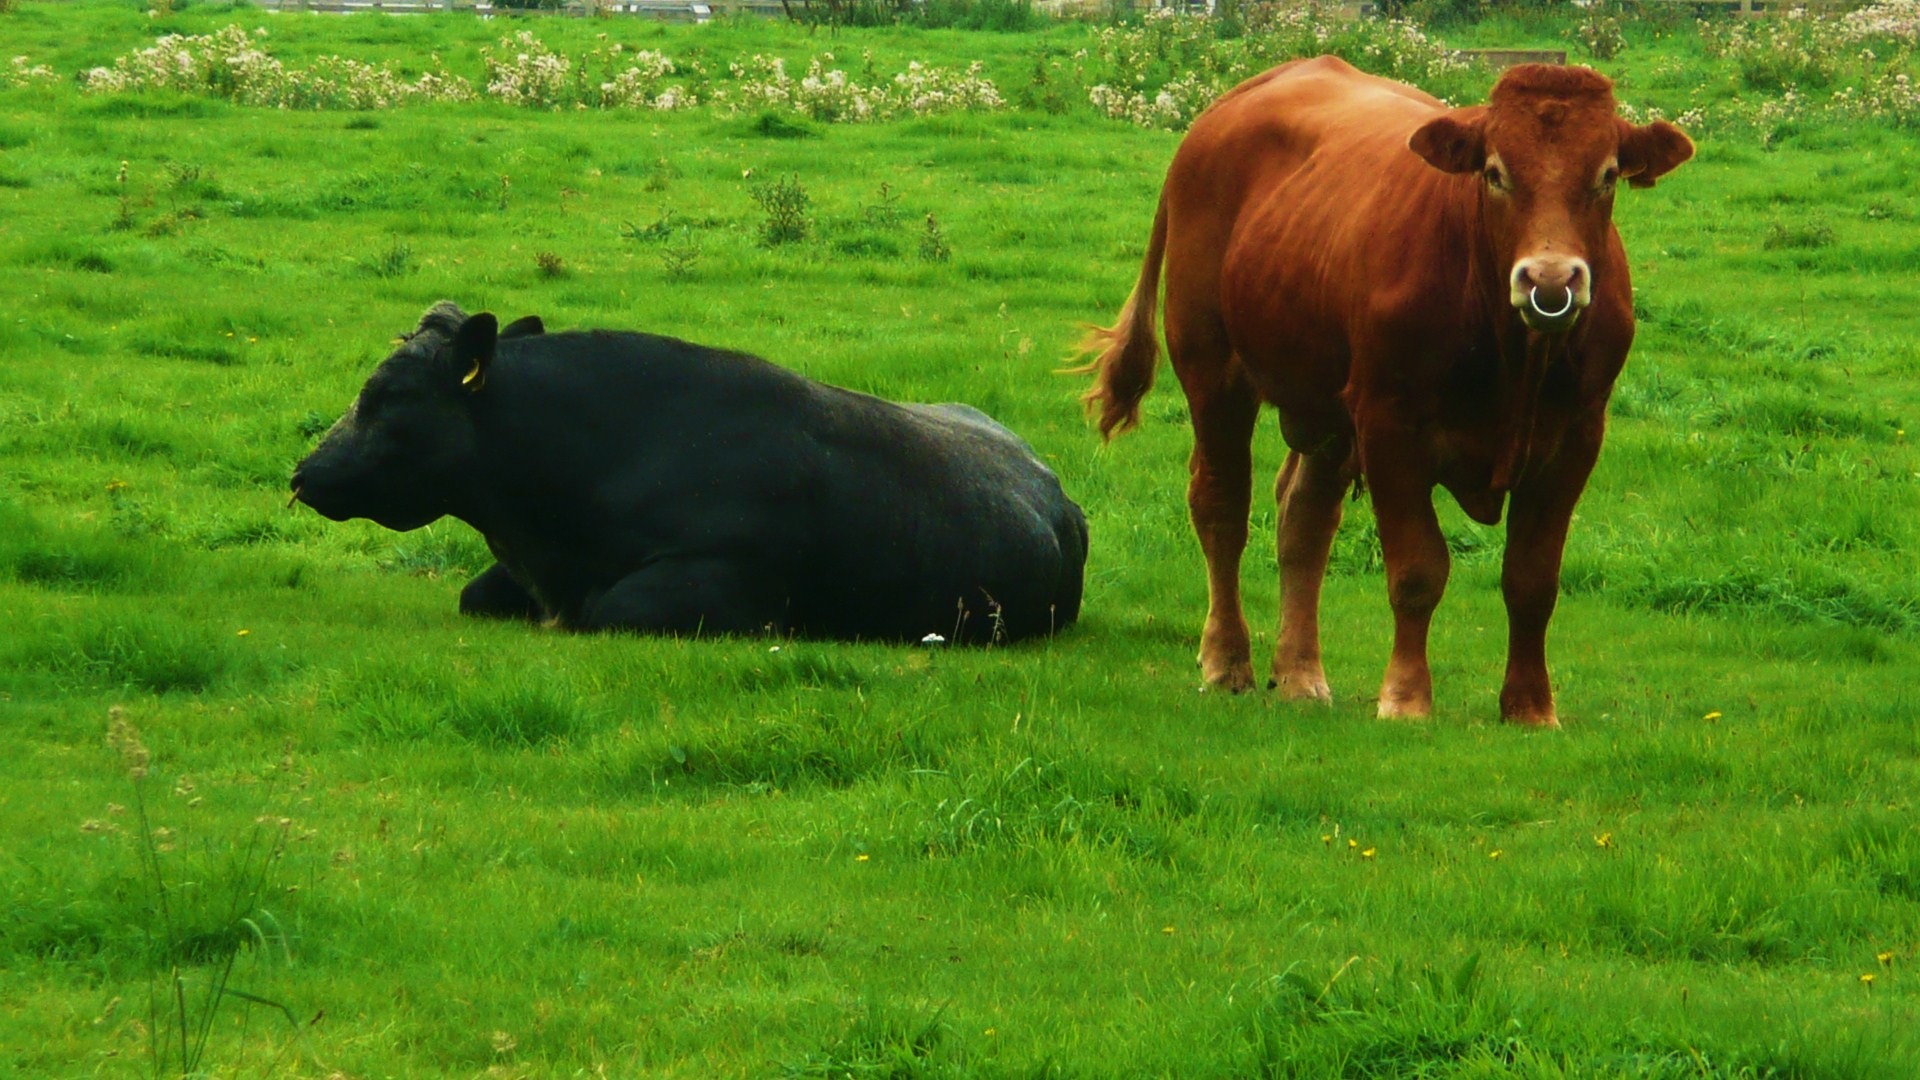
grass, field, farm, meadow, prairie, animal, wildlife, green, cattle, herd, pasture, grazing, brown, mammal, black, fauna, bull, grassland, habitat, bulls, rural area, cattle like mammal